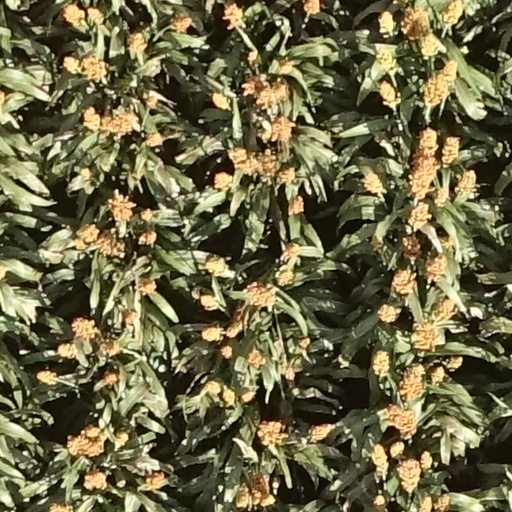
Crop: sorghum